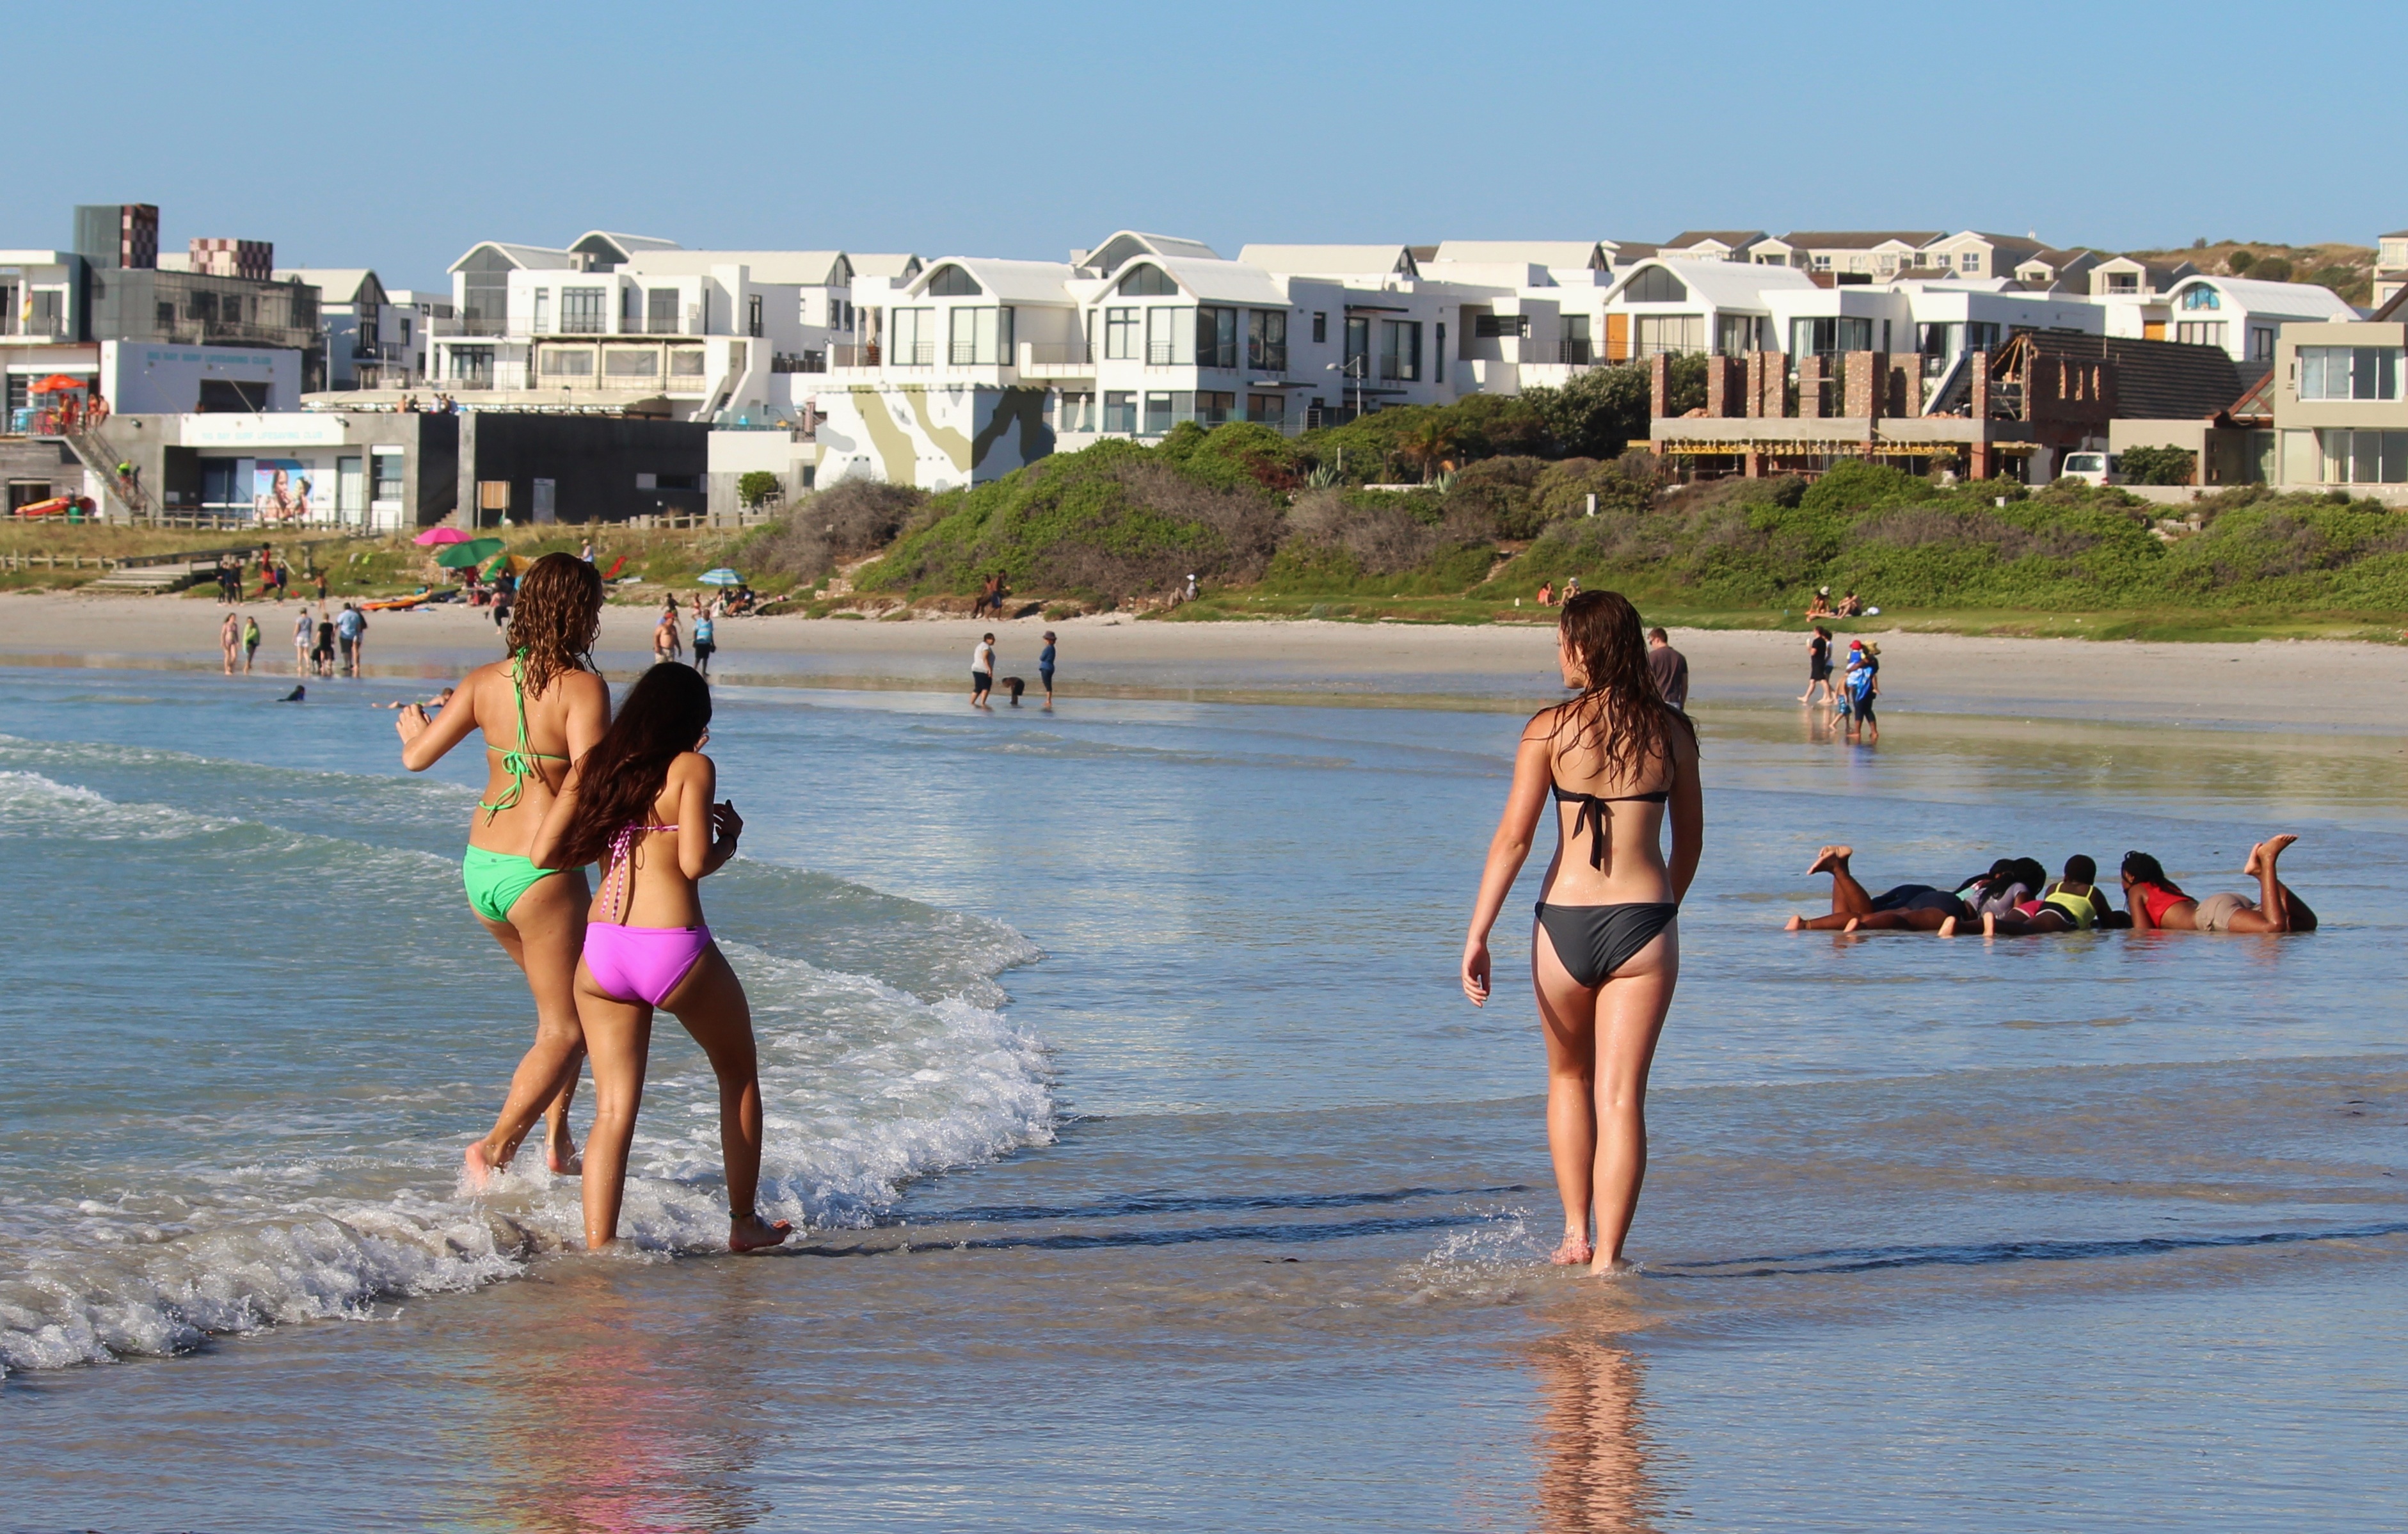
beach, sea, coast, ocean, girl, vacation, bay, tourism, leisure, bikini, body of water, beautiful, slim, young woman, young women